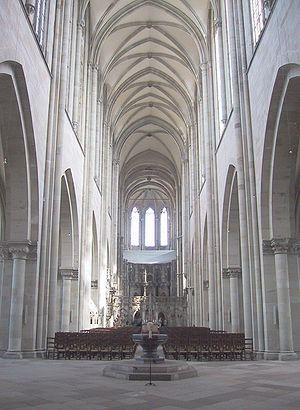
La cathédrale de Magdebourg ou cathédrale Saint-Maurice-et-Sainte-Catherine est la première cathédrale gothique d'Allemagne, et aussi la plus vaste et la plus haute d'Allemagne centrale avec ses deux tours qui se dressent à 99,25 et 100,98 m. Magdebourg est la capitale du land de Saxe-Anhalt et sa cathédrale, qui est le siège épiscopal de l'Église évangélique depuis la Réforme, abrite le tombeau de l'empereur Othon Iᵉʳ.